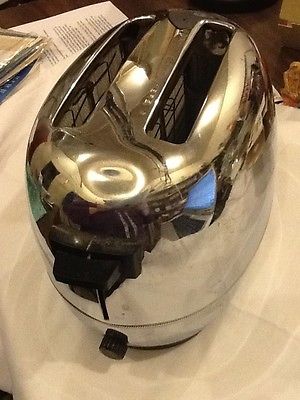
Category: toaster